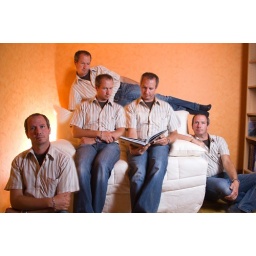
193/365. Strobist : 24'' softbox just right of camera, bare flash in the angle behind the couch